Lecco

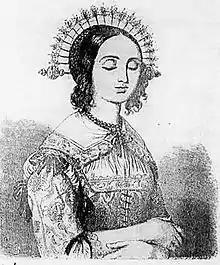
The traditional women's headgear was characterized by the beautiful ray of silver pins, called "guazze", which crown the head. In this picture, Lucia Mondella from "The Betrothed" (Manzoni) wears it.

Although discontinuously organized, the tradition of the parade of floats inspired by the episodes of the novel is well-rooted in the territory.